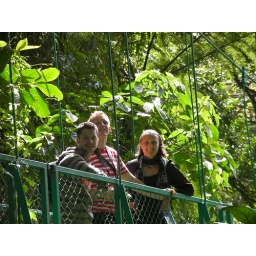
John, Mike, and Verena in the cloud forest Monteverde, Costa Rica